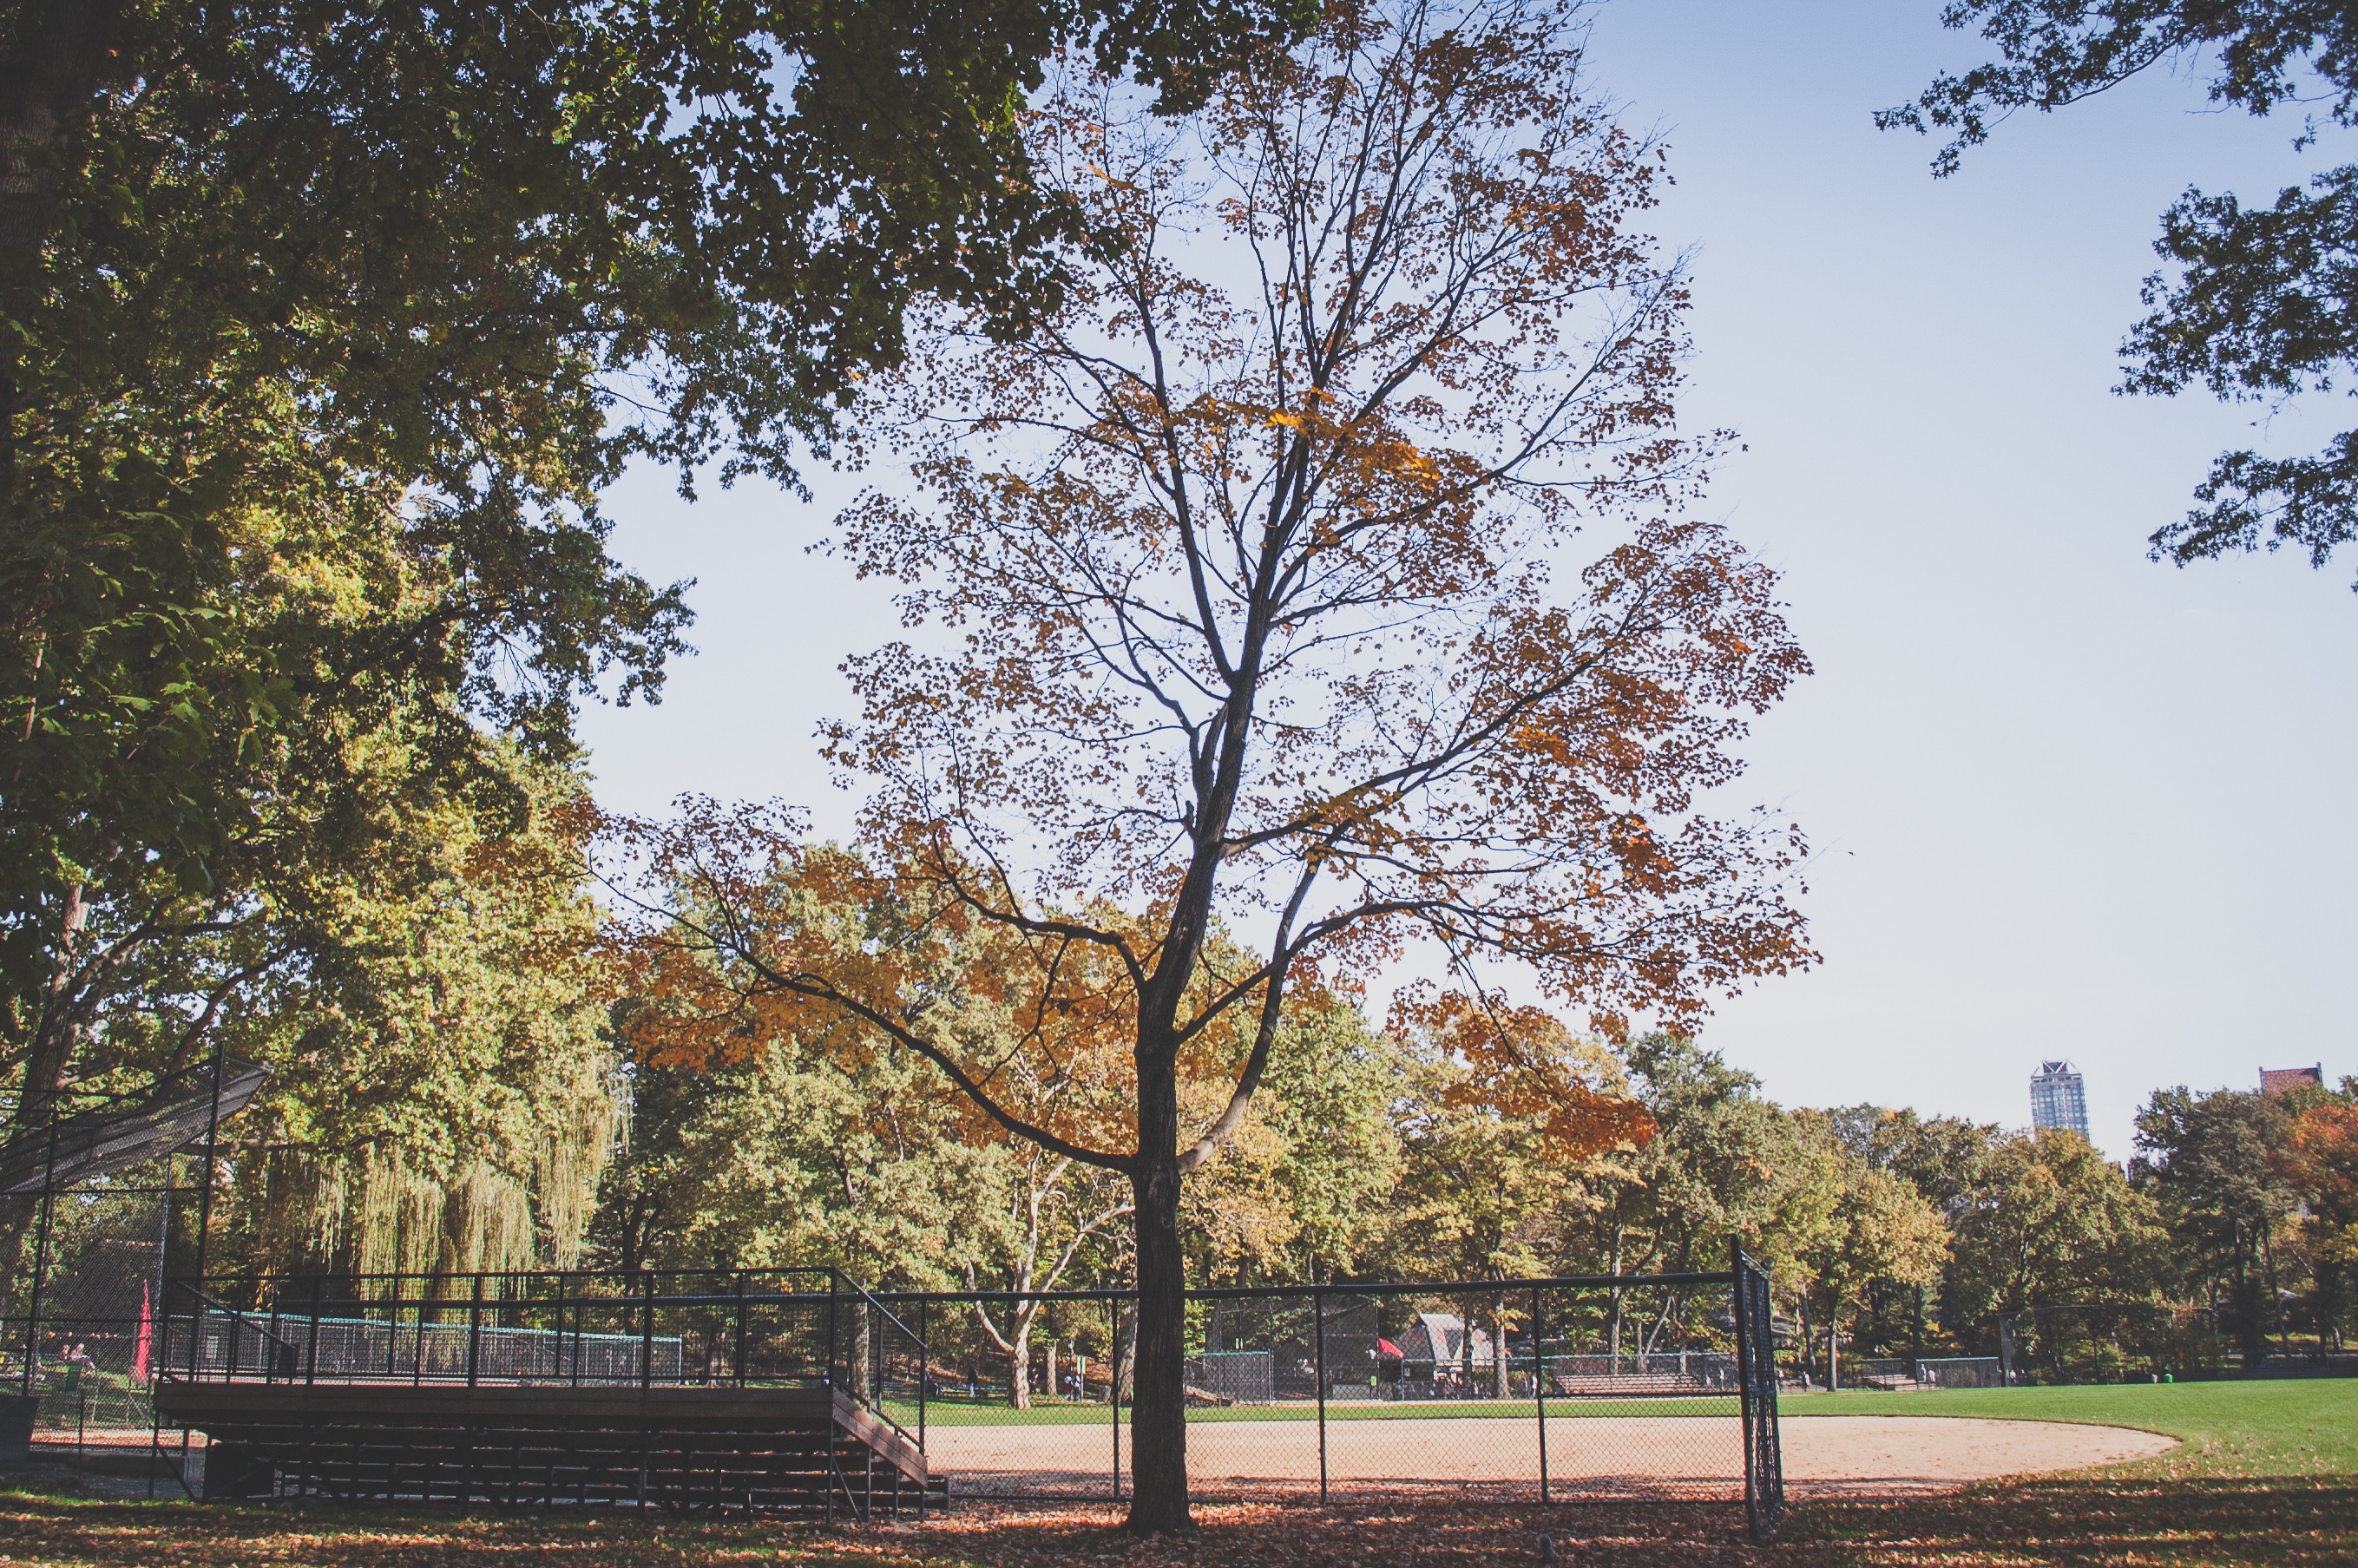
tree, plant, leaf, flower, autumn, park, season, woody plant